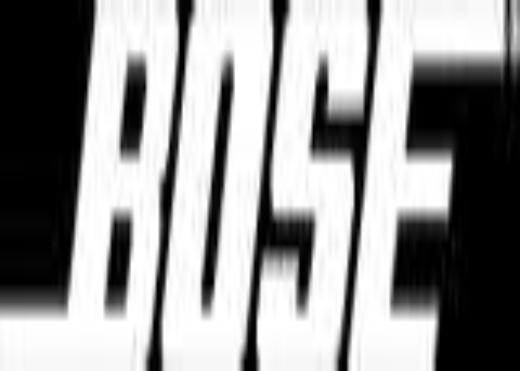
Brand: BOSE
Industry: Clothes